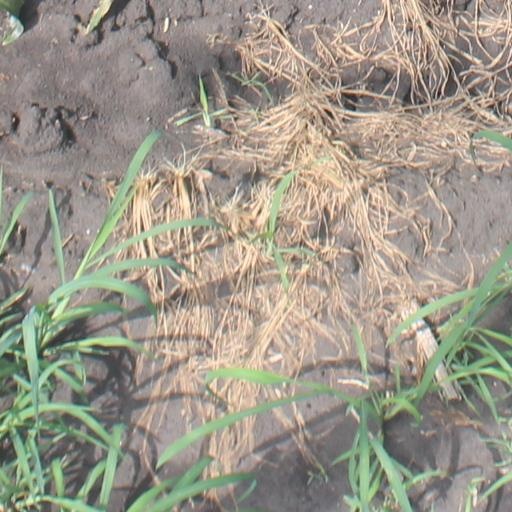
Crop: maize; corn